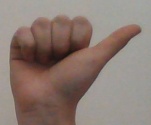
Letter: dhad